Stevan Magazinović

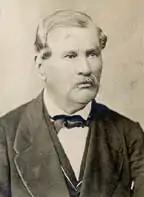

Stevan Magazinović (Šabac, 1804 — Belgrade 16 February 1874) was a Serbian politician and judge. He was minister and representative of the Prince Miloš Obrenović, at a time when Serbia was an autonomous province within the Ottoman Empire.